Keelkattalai

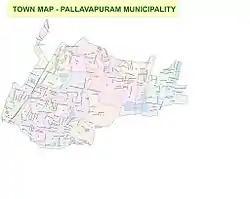
Pallavaram ward map showing Keelkattalai (Eastern end in green)

Keelkattalai is part of Chengalpattu constituency from 2019 Loksabha general election.(Lok Sabha constituency)